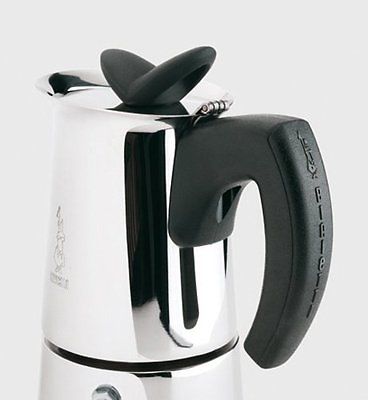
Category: coffee maker